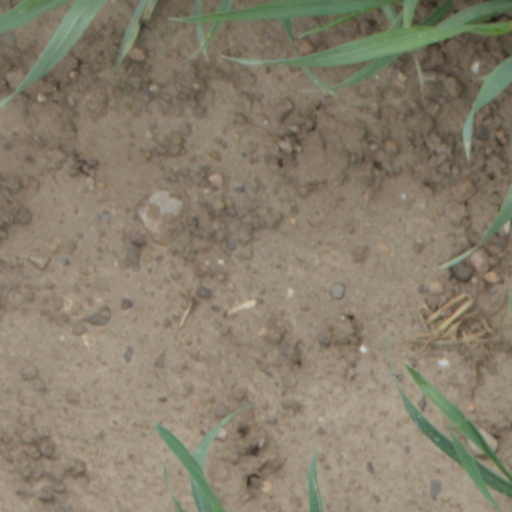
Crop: wheat